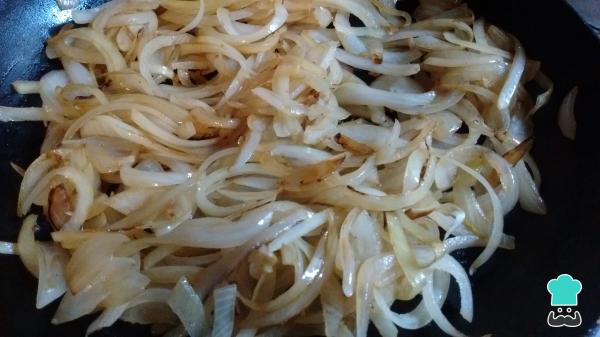
Vierte una cucharada de aceite en una sartén y cocina allí las cebollas hasta dorarlas. Reserva